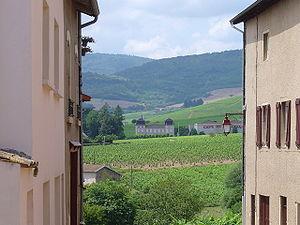
Juliénas est une commune française située dans le département du Rhône en région Auvergne-Rhône-Alpes.
Le juliénas est un vin rouge français d'appellation d'origine contrôlée produit à cheval sur la limite entre les départements du Rhône et de Saône-et-Loire.